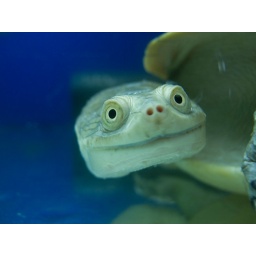
China 2010Shanghai: in the market of small animals and insects, a meeting with a turtle